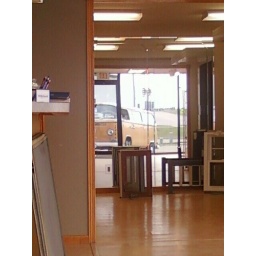
bus in the glass